List of The Grudge characters

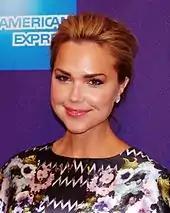
Arielle's performance was so positive she was nominated for a teen choice award.

Susan Williams (portrayed by KaDee Strickland) is the sister of Matthew Williams (William Mapother). She is a businesswoman employed in Tokyo. She becomes nervous when she is unable to contact Matthew, and the ghosts of Toshio and Kayako later play around with her, coming to her disturbance. After much running, and one attempt to get help, she resorts to hiding in her apartment under a duvet. She is killed by Kayako, who drags her under the duvet. She is the last of the Williams to die, and does not live in the Saeki house.